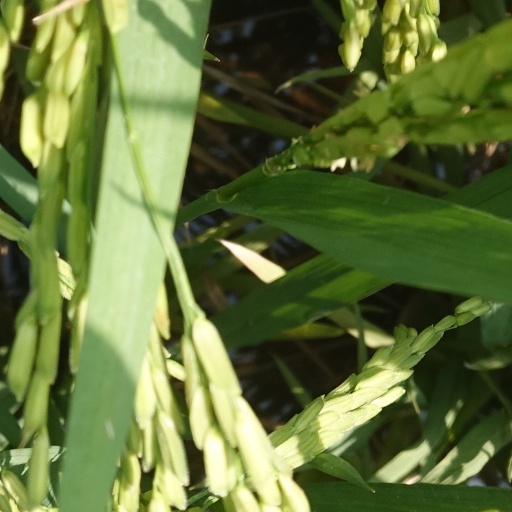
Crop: rice